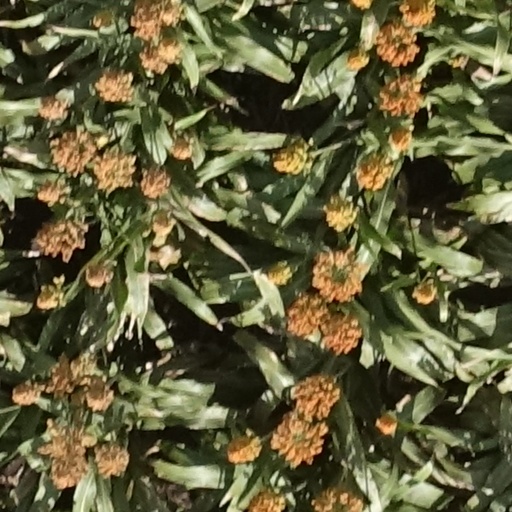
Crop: sorghum